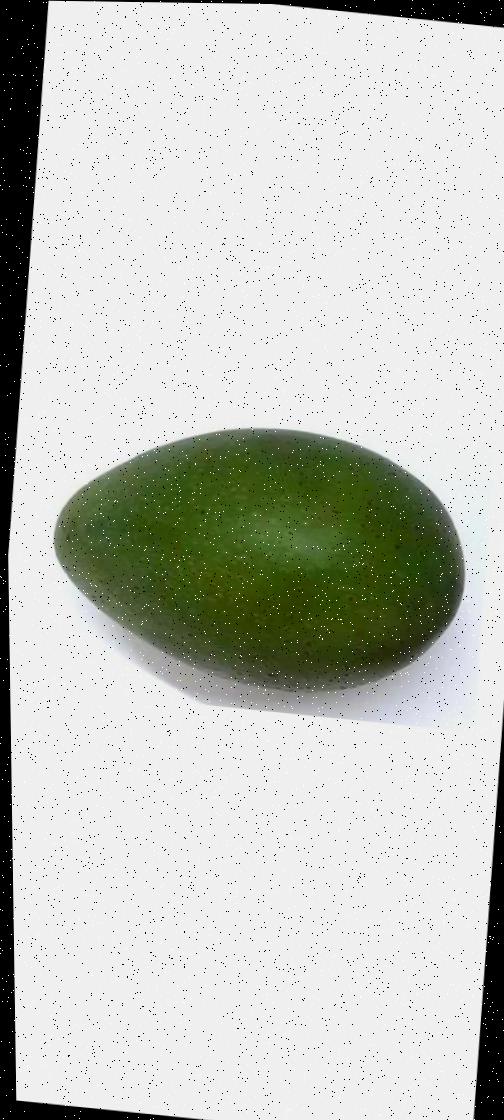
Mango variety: Ashshina Zhinuk